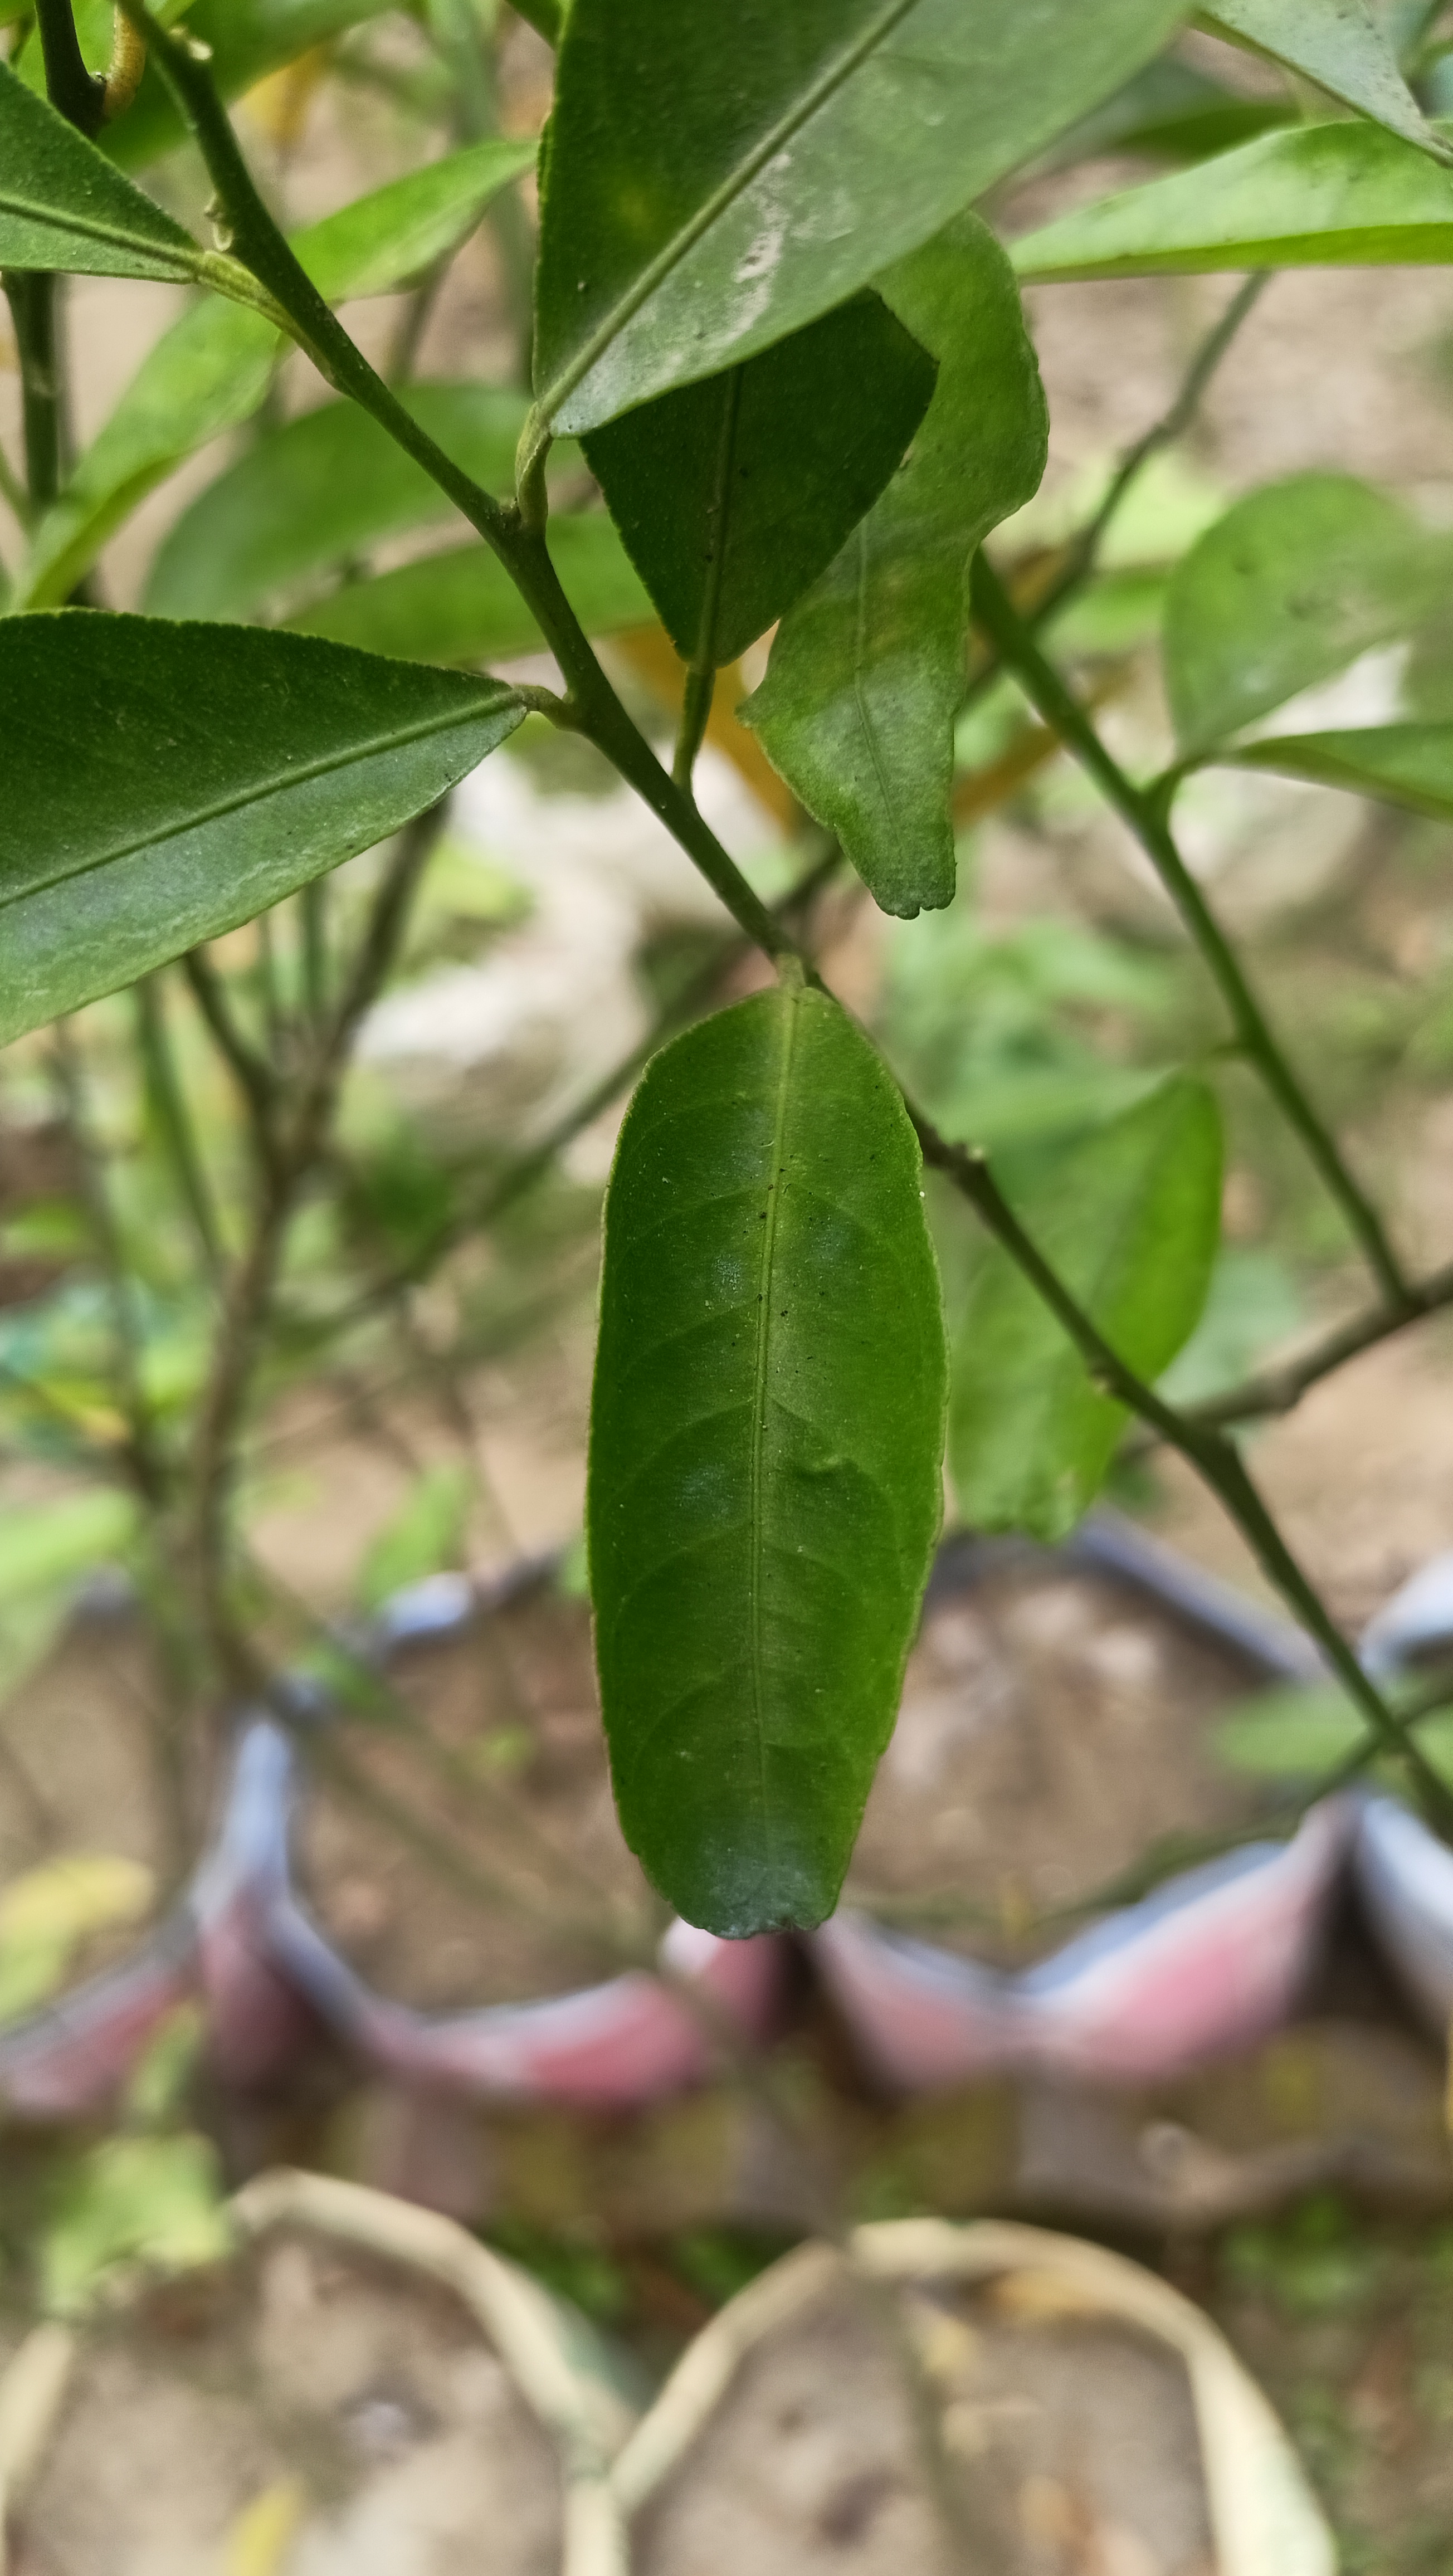
Mandarin leaf variety: Mandaring